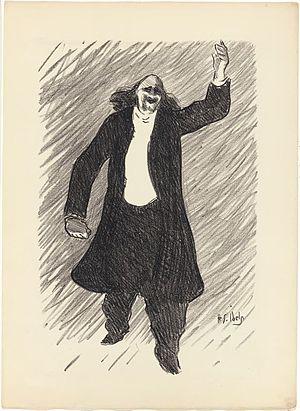
Arthur Jacques Joseph Legay dit Marcel Legay, né le 8 novembre 1851 à Ruitz et mort le 16 mars 1915 à Paris 9ᵉ, est un chansonnier français